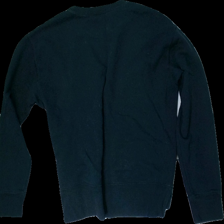
View: back
Type: Sweater
Category: Men
Brand: Ralph Lauren
Colors: Blue
Material: 63% cotton 37% polyester
Pattern: Embroidered
Cut: Regular
Size: M
Season: All
Damage location: top center
Damage 2 location: middle center
Damage 3 location: top center
Price range: <50
Recommended usage: Export
Description: blå pullover med broderad logga fram. mycket hårig